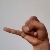
The image shows a hand gesture representing the letter 'J' in Indian Sign Language.